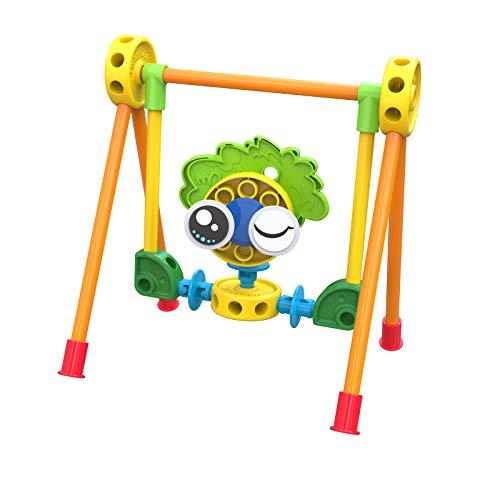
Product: Tinkertoy Adventures Building Set - 100 Parts - Ages 3 & Up - Creative Preschool Toy
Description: Set contains 100 durable and lightweight pieces that boast vibrant colors and high-quality construction, plus new fun eye pieces to bring their creations to life.
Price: $31.94
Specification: ProductDimensions:15.5x3.5x10.5inches|ItemWeight:2.22pounds|ShippingWeight:2.22pounds(Viewshippingratesandpolicies)|ASIN:B07PPPRX7D|Itemmodelnumber:56514|Manufacturerrecommendedage:36months-5years